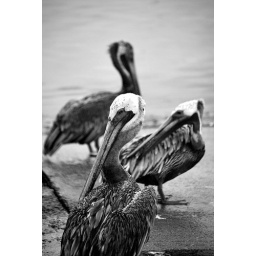
Pelicans in black and white